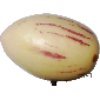
Label: Pepino 1